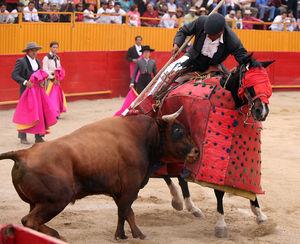
Le caparaçon est une housse d'ornement dont on revêt les chevaux montés ou attelés dans les cérémonies. Le caparaçon est également un tablier de cuir, de laine, etc., destiné à protéger le dos du cheval contre la pluie, les mouches, etc.
L’opposition à la corrida regroupe l'ensemble des critiques formulées à l'encontre de celle-ci. Il peut s'agir de l'opposition militante conduite par les différents mouvements ou associations qui réclament aujourd'hui l'abolition de la corrida, ou n'être qu'un simple désaveu de celle-ci. Cette opposition est d'ordre éthique et porte sur les souffrances et l'agonie du taureau, mis à mort au terme d'un spectacle jugé barbare par beaucoup, voire sadique par certains, avec l'utilisation particulièrement destructrice des piques puis, à un moindre degré, des banderilles.
Dans une corrida, le picador est un torero à cheval dont le rôle consiste à piquer le taureau lors du premier tercio. Armé d’une pique de 2,60 mètres de long environ, il monte des chevaux semi-lourds qui pèsent obligatoirement moins de 650 kg aux yeux bandés et protégés par un caparaçon ou peto et des manguitos qui pèsent au total une trentaine de kilogrammes.